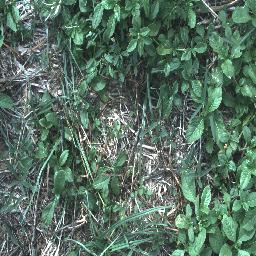
Label: negative